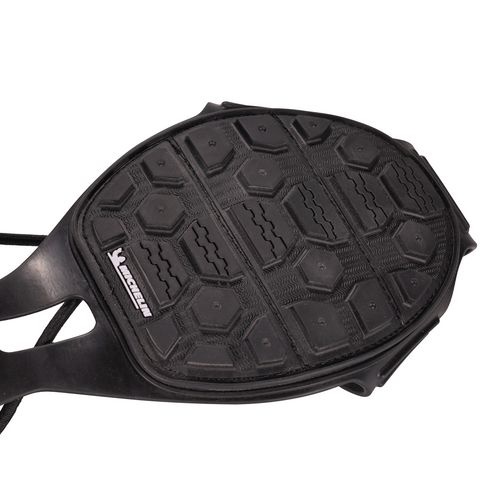
Trex 6325 Spikeless Traction Devices, Small, Black, Pair
Brand: Ergodyne
TREX Spikeless Traction Devices for shoes reduce the risk of slips and injuries by providing spike-free traction on slick surfaces. Powered by Soles by Michelin, these are the industry's most advanced spikeless traction device. Designed for work environments where spiked ice cleats are not preferred, these shoe and boot grips make for easy and safe transition between indoor and outdoor. To achieve traction without spikes, the treads are constructed with a Michelin ice control compound, the same innovative technology found in their winter driving tires. Strategically placed grooves allow for efficient water evacuation when pressure is applied. Preventing water build-up is particularly beneficial on smooth indoor surfaces. Micro-pumps increase adhesion by properly distributing pressure to maintain high surface contact on icy surfaces. The tread is designed with block sipings that create additional surface area for increased grip on snowy surfaces. Note: This is a non-returnable item.
Category: Apparel & Accessories > Shoe Accessories > Shoe Grips